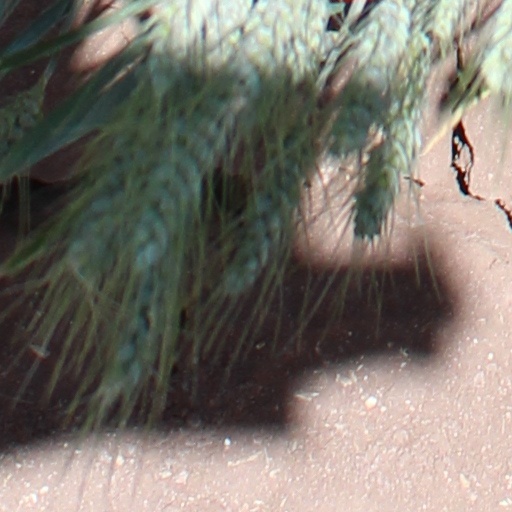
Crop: wheat